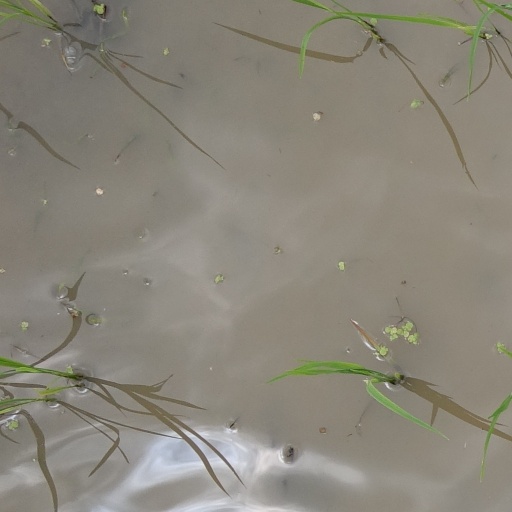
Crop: rice